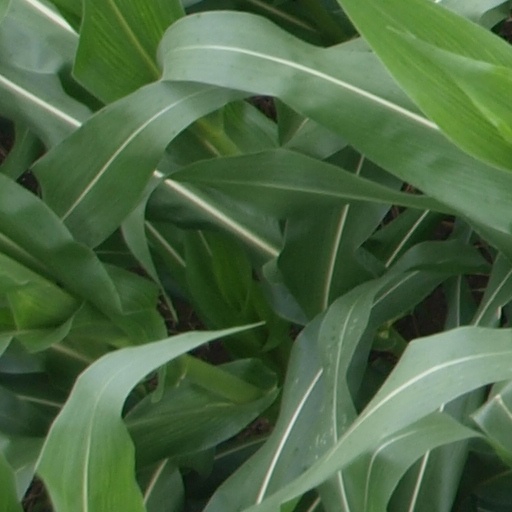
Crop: maize; corn